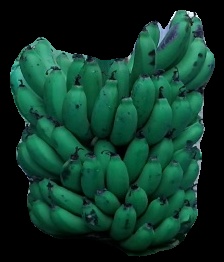
Variety: pachbale
Grade: grade2